Notre Dame Academy and Convent

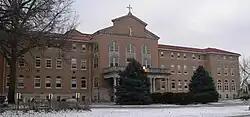

The Notre Dame Academy and Convent is located at 3501 State Street in the Florence neighborhood on the north end of Omaha, Nebraska. It is significant for its ethnic association with the Czech population in Nebraska as the only school and convent of the Czechoslovak School Sisters de Notre Dame (this is not the same order as the School Sisters of Notre Dame) in the United States. The building was listed on the National Register of Historic Places in 1998. The groups were home to a high school for girls from 1925 through 1974.